Diplulmaris antarctica

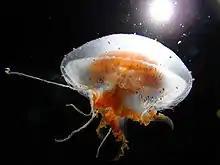
"Diplulmaris antarctica" with amphipods, offshore from McMurdo Station, Ross Island

This species grows up to in diameter. "Diplulmaris antarctica" has 16 - 48 laterally compressed, white tentacles and a white frontal lobe. It has reddish-orange stomach gastrodermis and frilled oral arms of the same colour.